Butchers Hill (book)

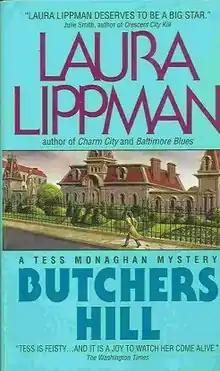
First edition

Butchers Hill is a book written by Laura Lippman and published by Avon Books (now owned by HarperCollins) on 1 July 1998 which later went on to win the Anthony Award for Best Paperback Original in 1999.